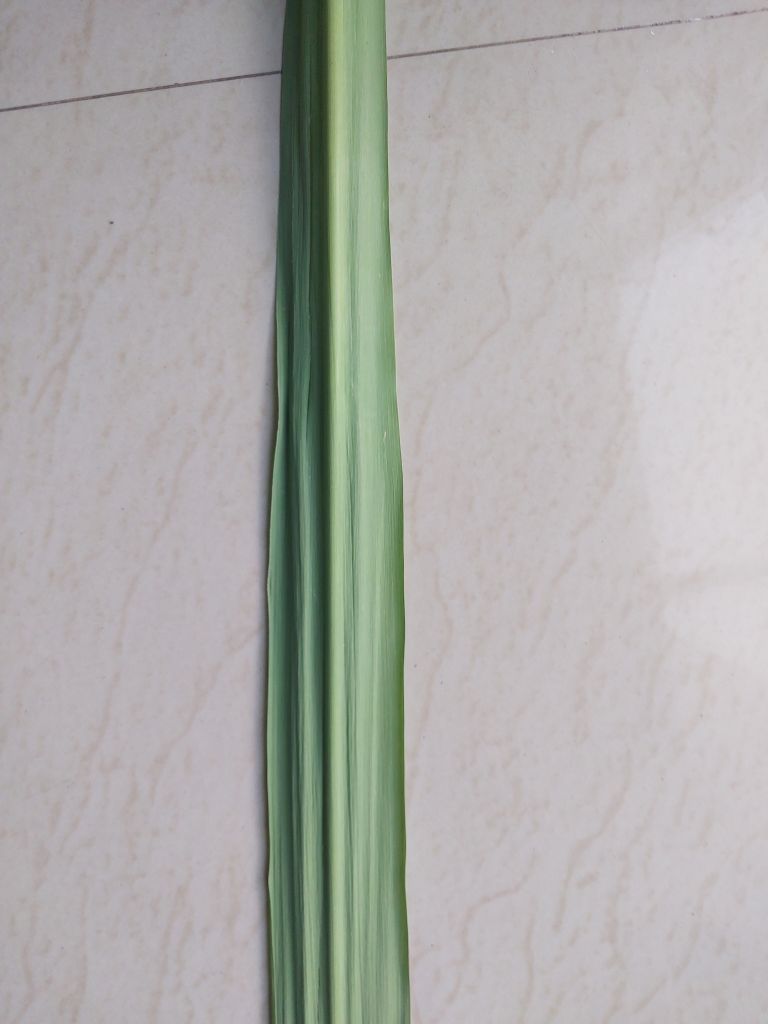
Label: Viral Disease